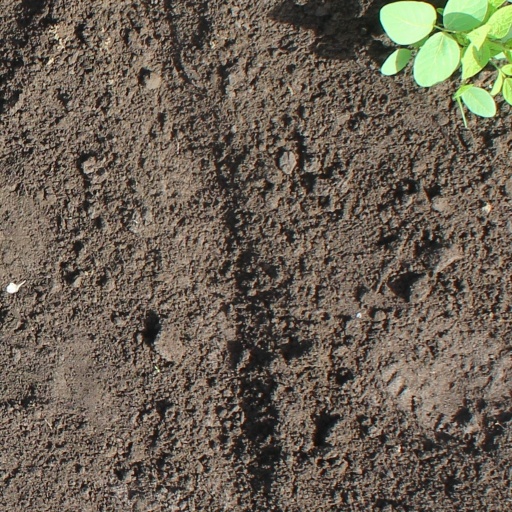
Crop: soybean